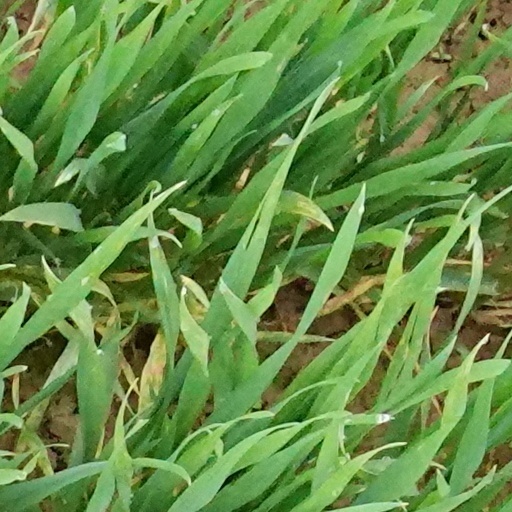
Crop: wheat